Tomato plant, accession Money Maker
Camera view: vertical (180 deg); turntable rotation: 240 degrees
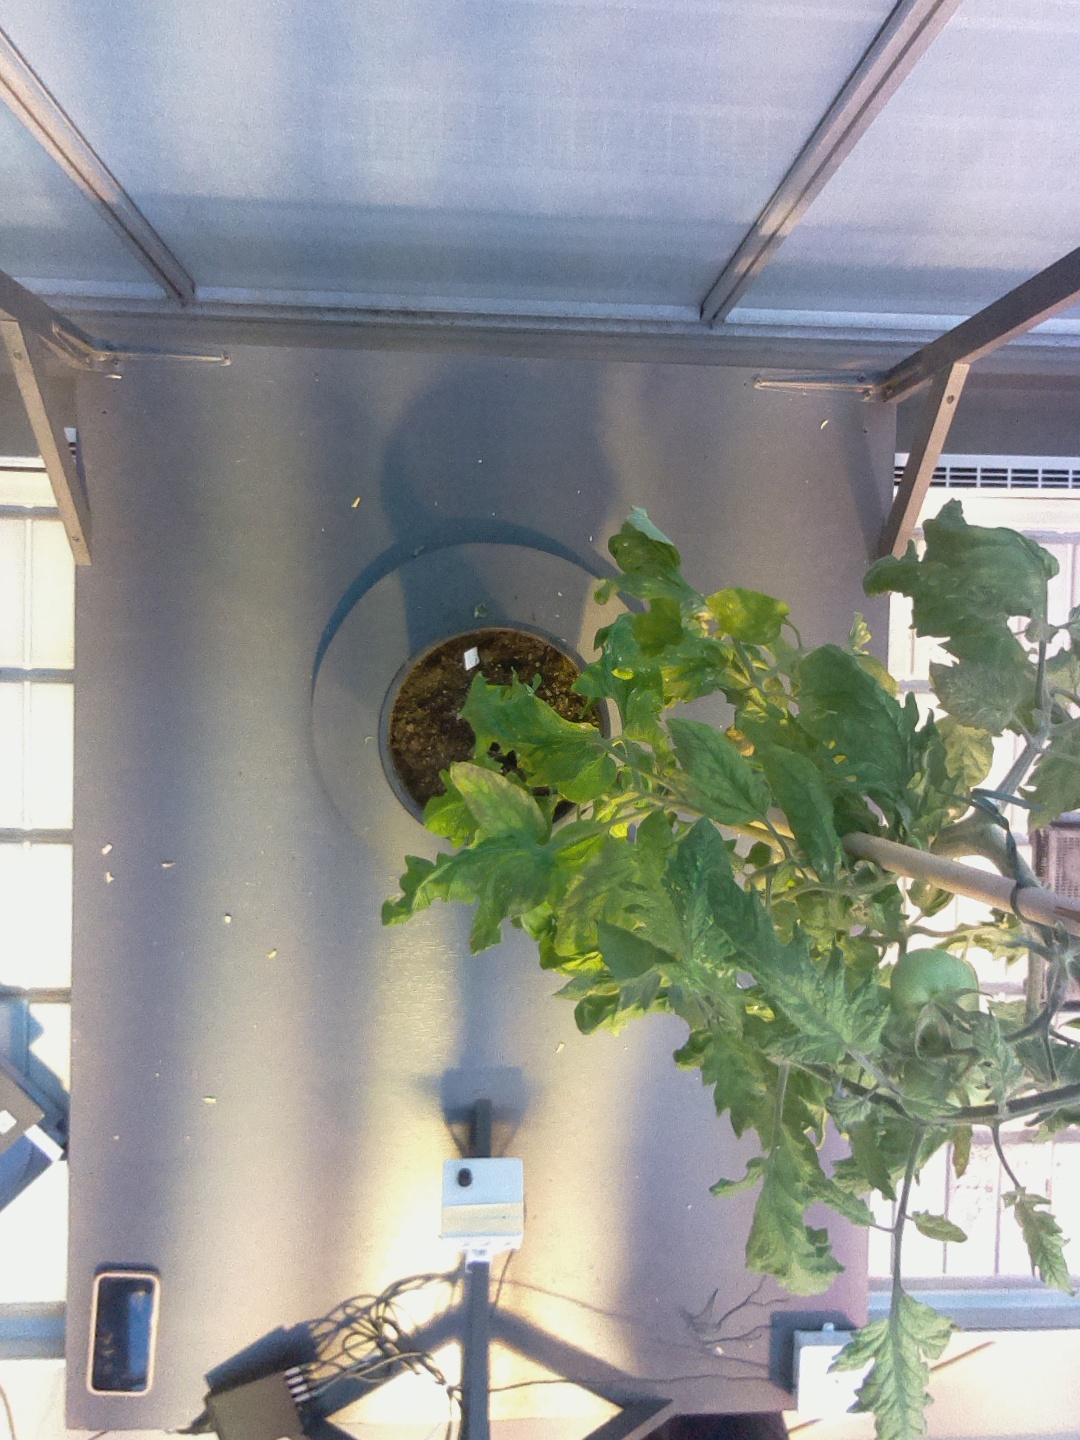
BBCH growth stage 79: 90% -100% of final fruit size